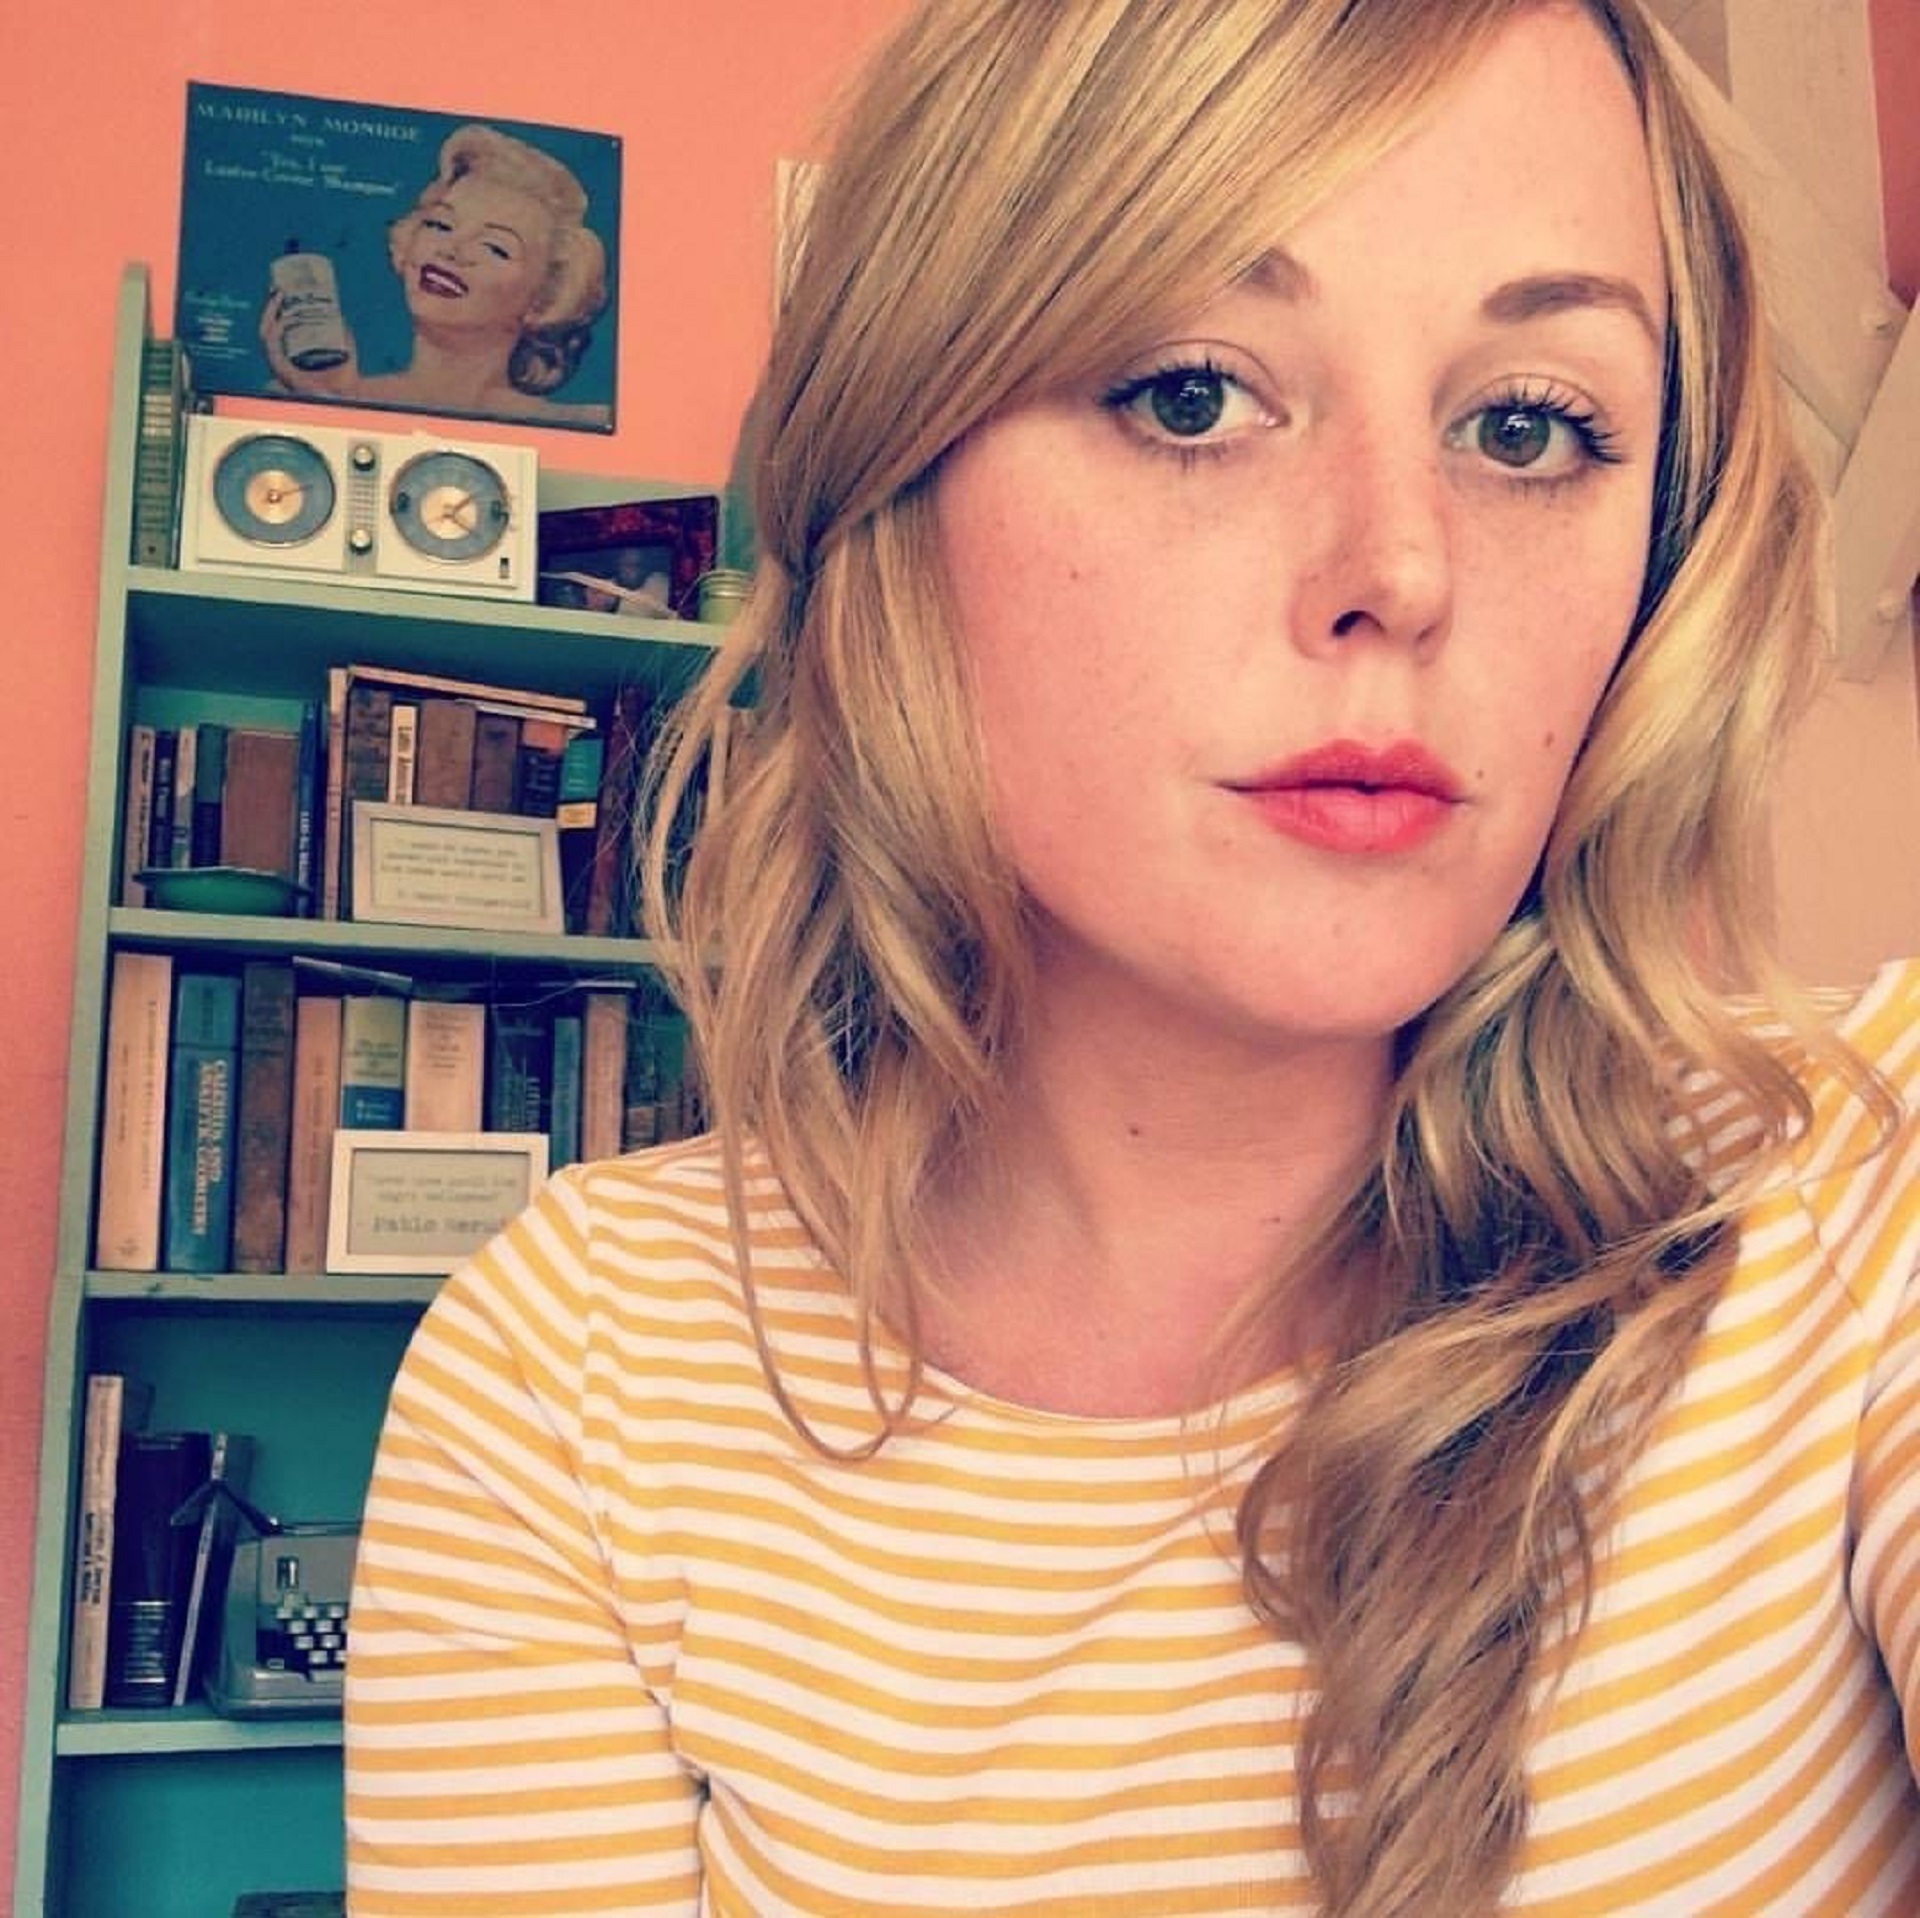
usa, forehead, nose, cheek, lip, chin, shoulder, eyebrow, mouth, eyelash, shelf, neck, jaw, bookcase, iris, eyewear, cool, makeover, layered hair, eye liner, bangs, shelving, happy, long hair, Step cutting, surfer hair, electric blue, selfie, blond, brown hair, Lace wig, Curtained hair, feathered hair, fun, t shirt, fashion accessory, hair coloring, bob cut, portrait photography, picture frame, wig, jewellery, necklace